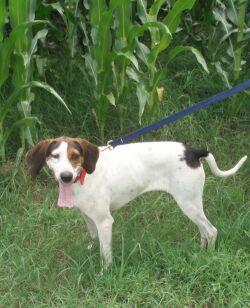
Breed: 216-n000063-Walker_hound